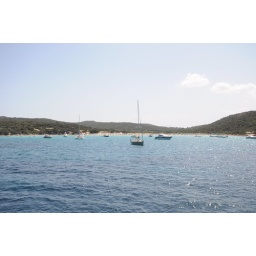
We snorkelled in the water and made a sand castle on the beach